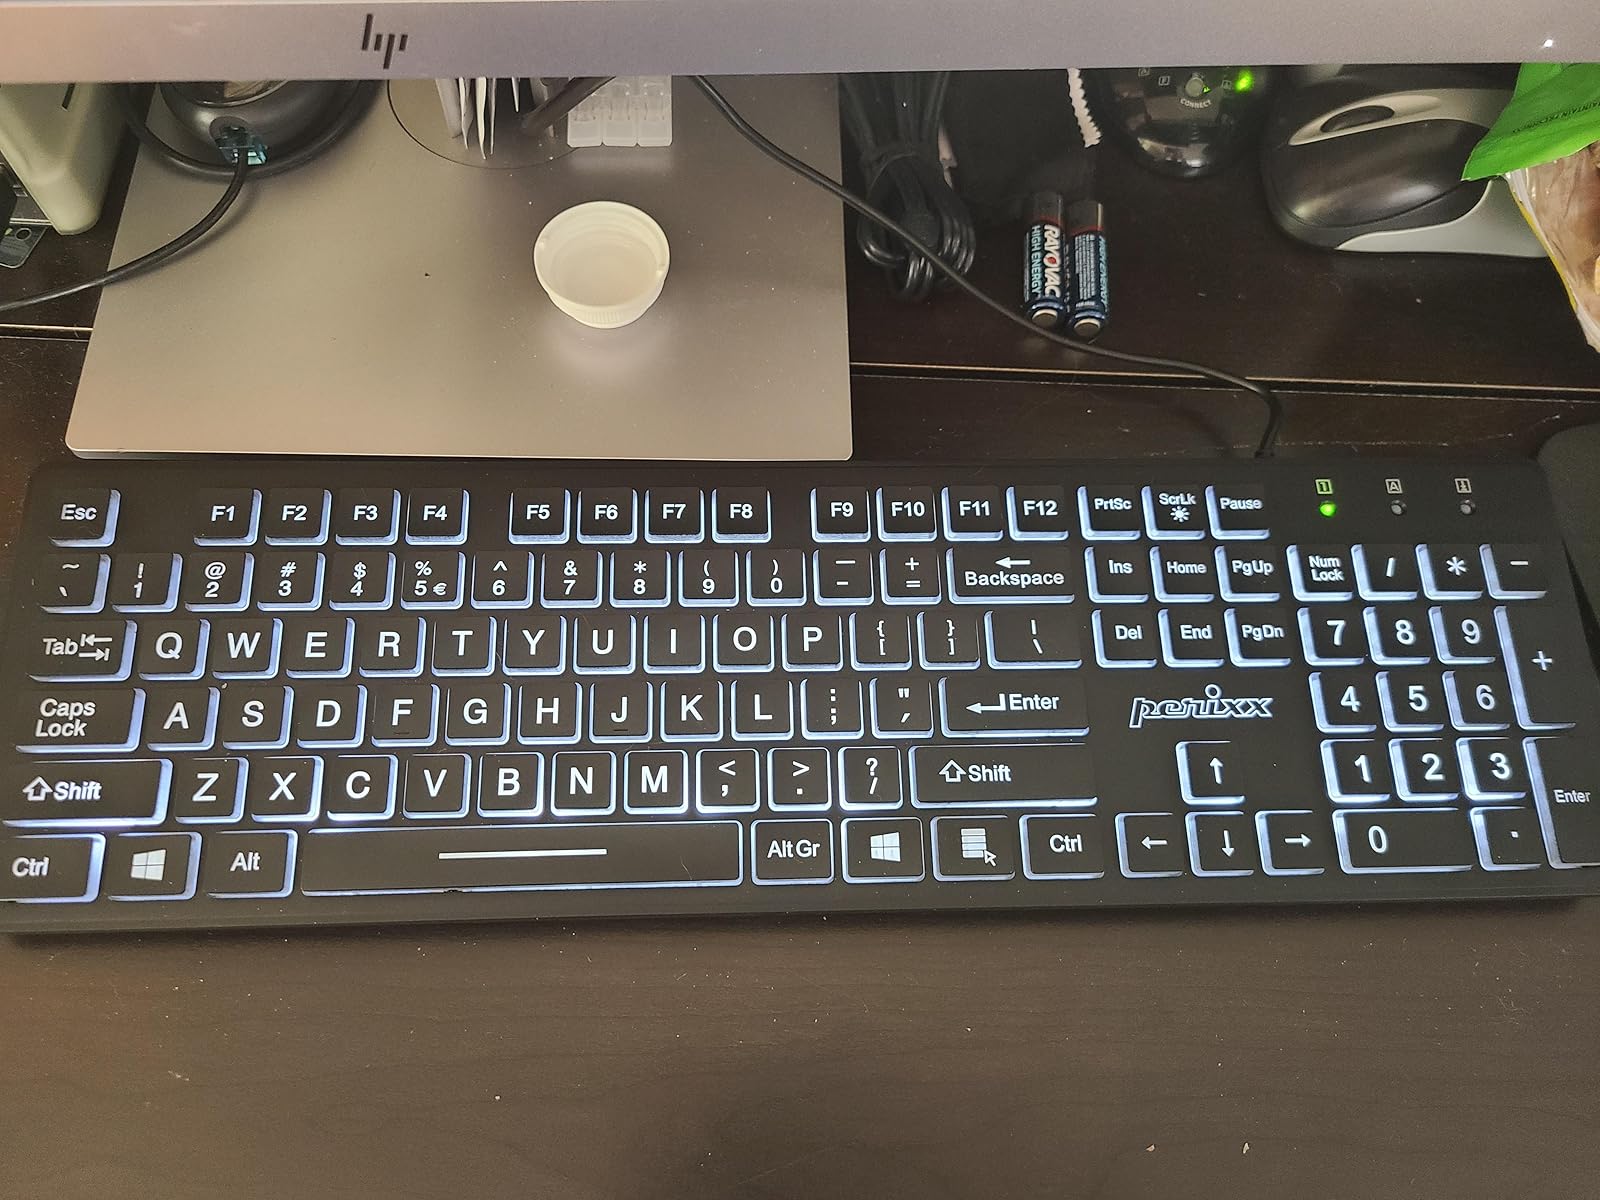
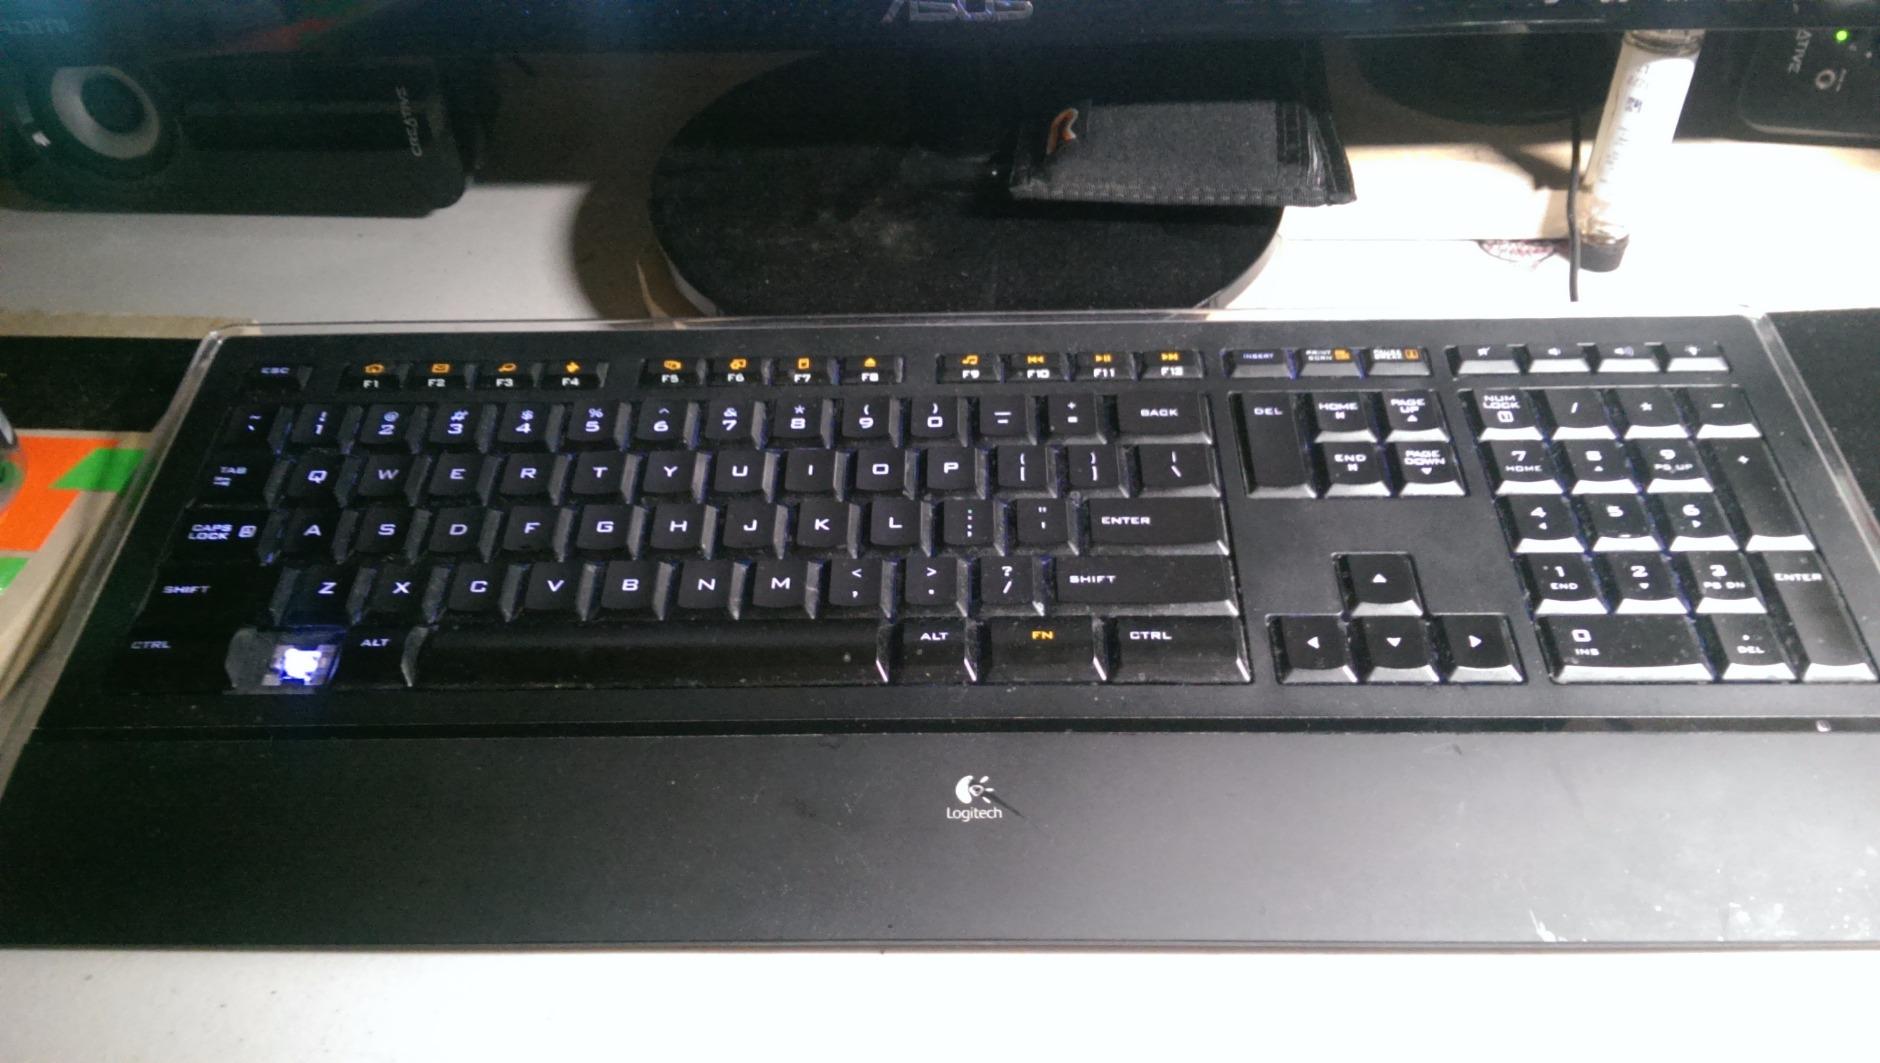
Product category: keyboard
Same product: no